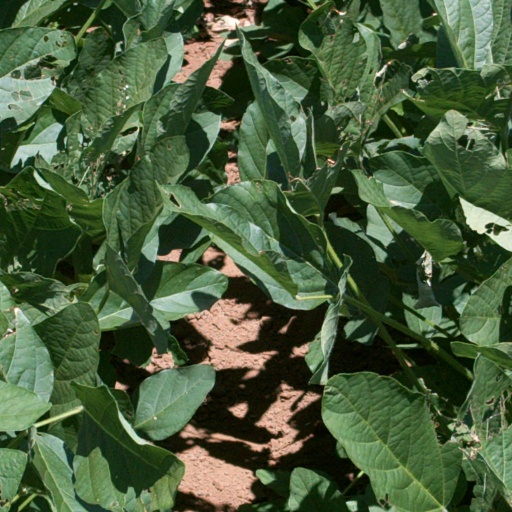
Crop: soybean